The Red Peri

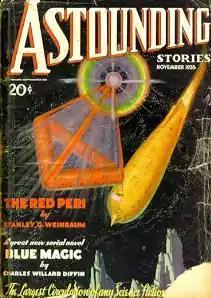
November 1935 issue of Astounding Stories, where the story was originally published

"The Red Peri" is a science fiction novella by American writer Stanley G. Weinbaum, which first appeared in the November 1935 issue of "Astounding Stories". Sam Moskowitz has noted that Weinbaum planned to write a series of sequels to "The Red Peri" but died before he could do so. "The Red Peri" is the only Weinbaum story set on Pluto. The novel also inspired Arthur C. Clarke, who stated that David Bowman's helmetless spacewalk in "2001: A Space Odyssey" was inspired by Frank Keene's escape from the pirate base in "The Red Peri".